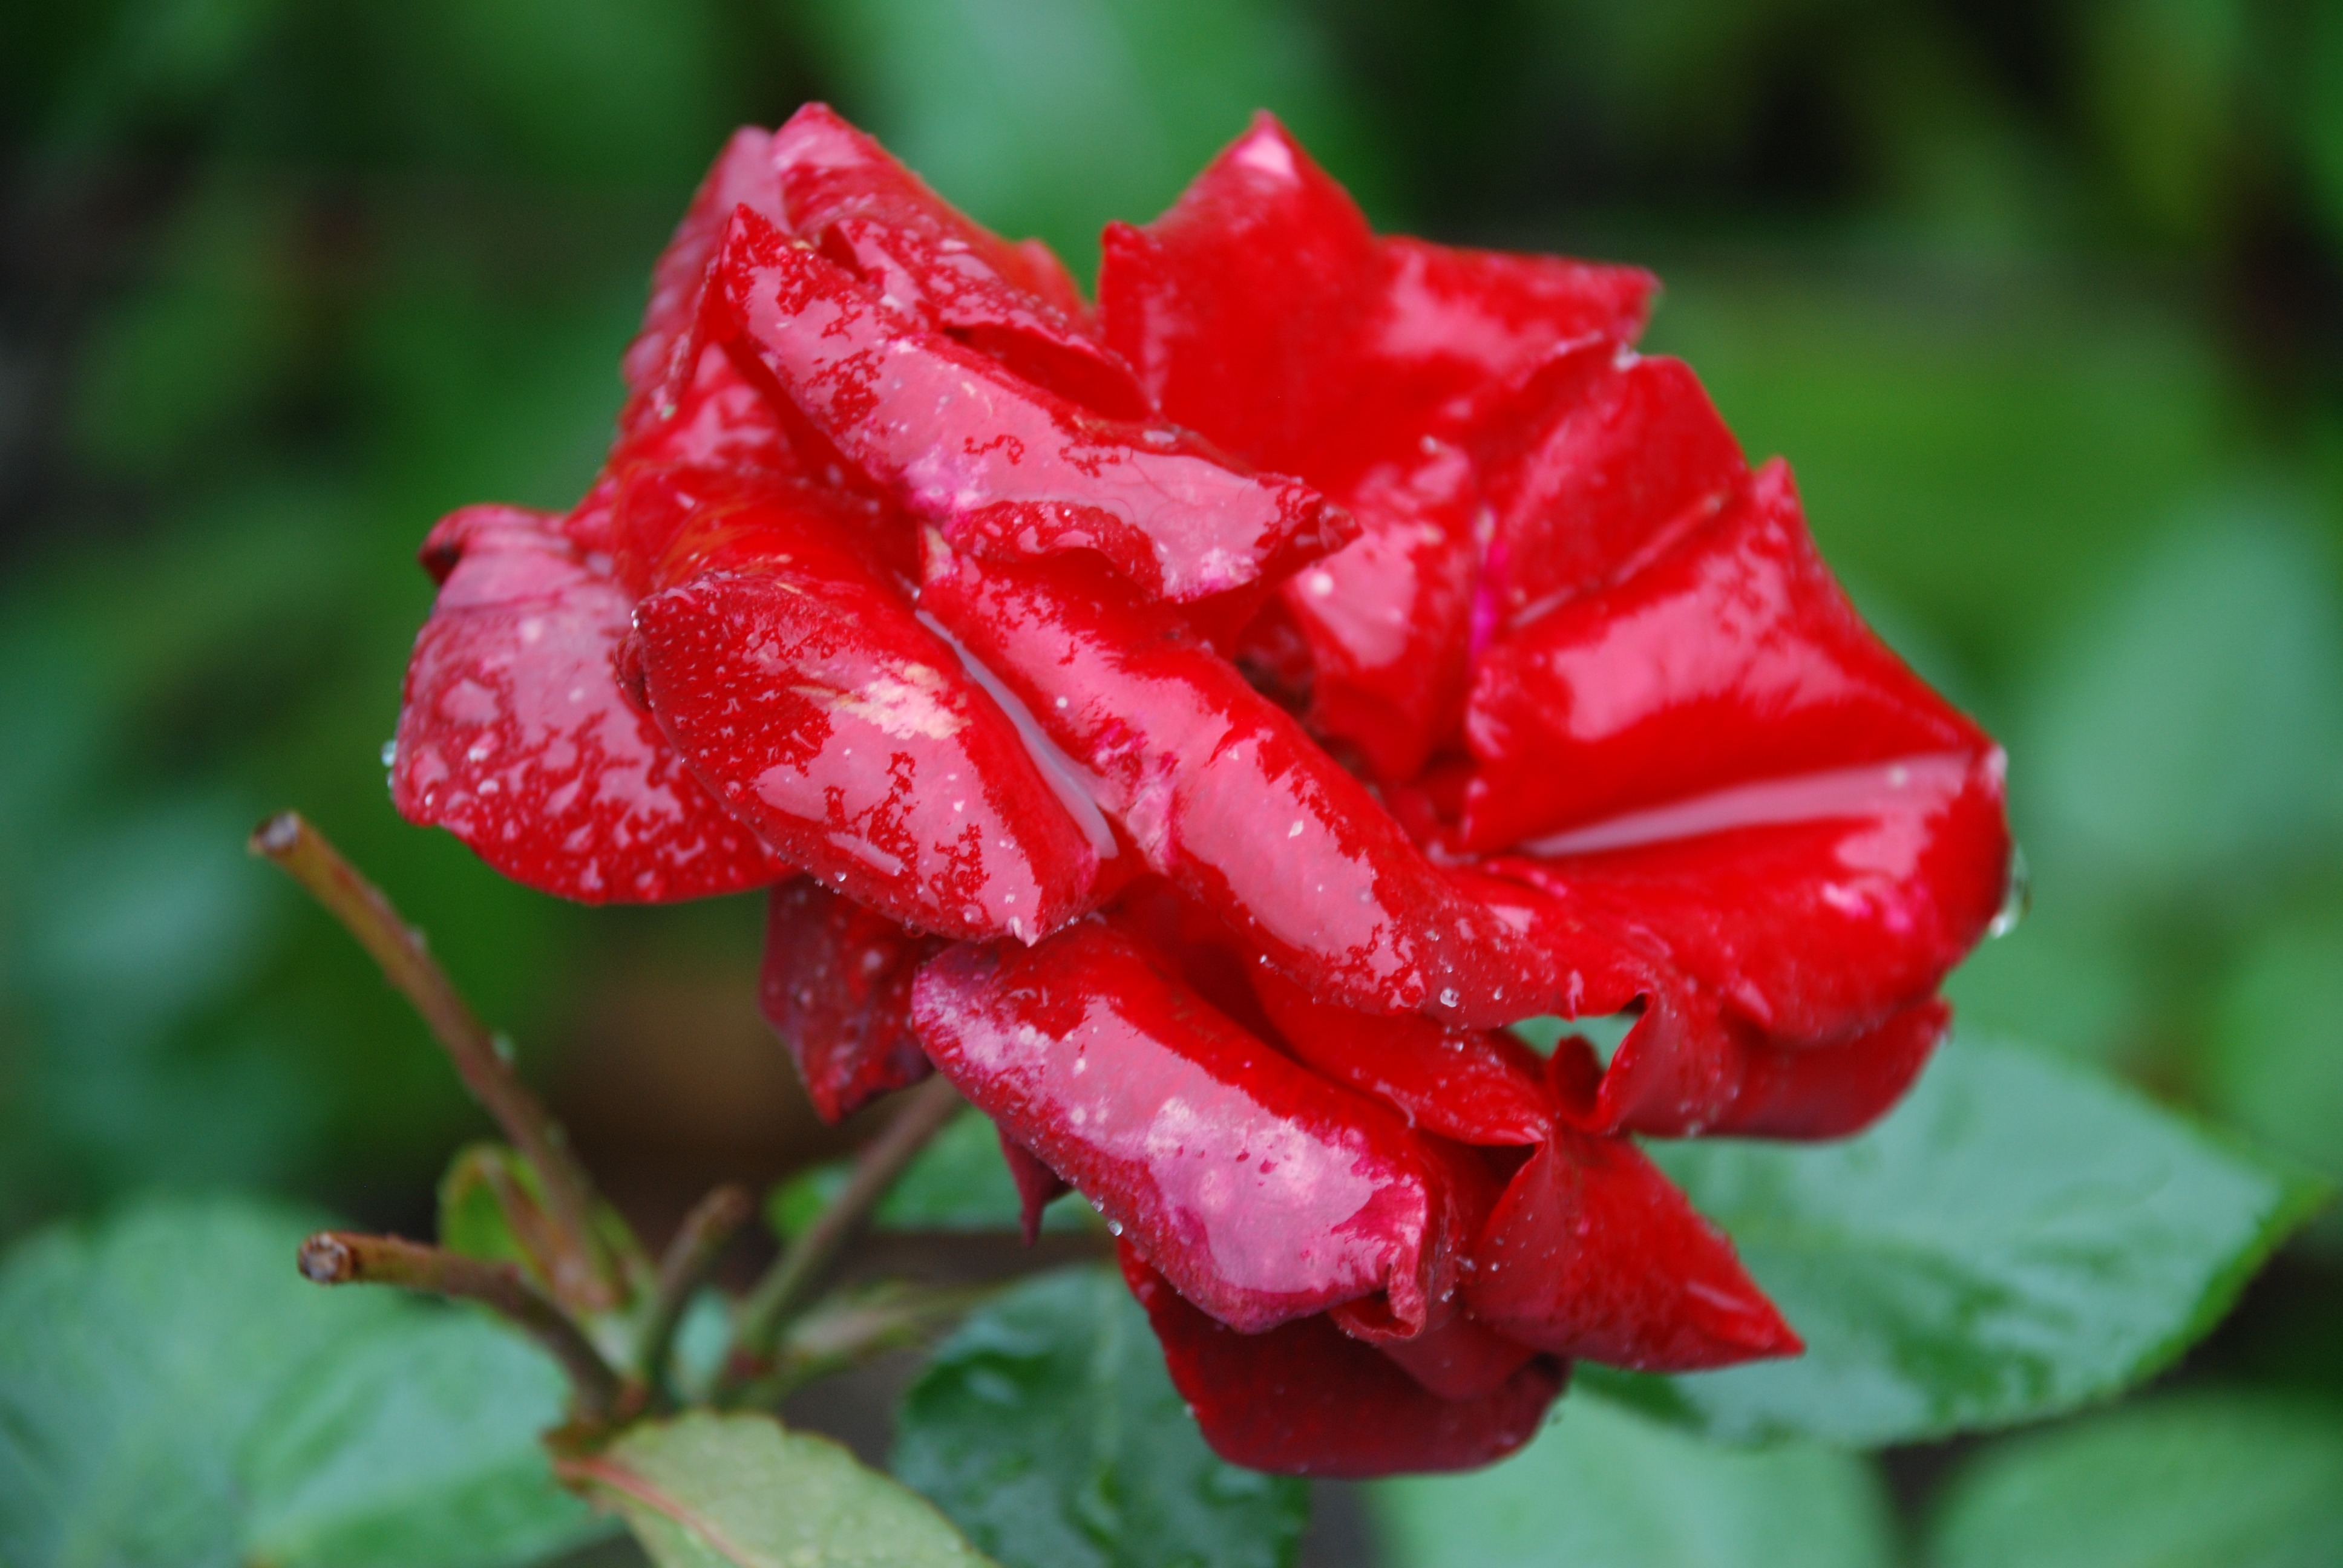
nature, blossom, plant, white, leaf, flower, petal, love, rose, orange, red, macro, blooming, pink, flora, twig, flowers, roses, family, background, colours, drops, tender, floribunda, macro photography, flowering plant, garden roses, rose family, plant stem, land plant, rose order, drops plant